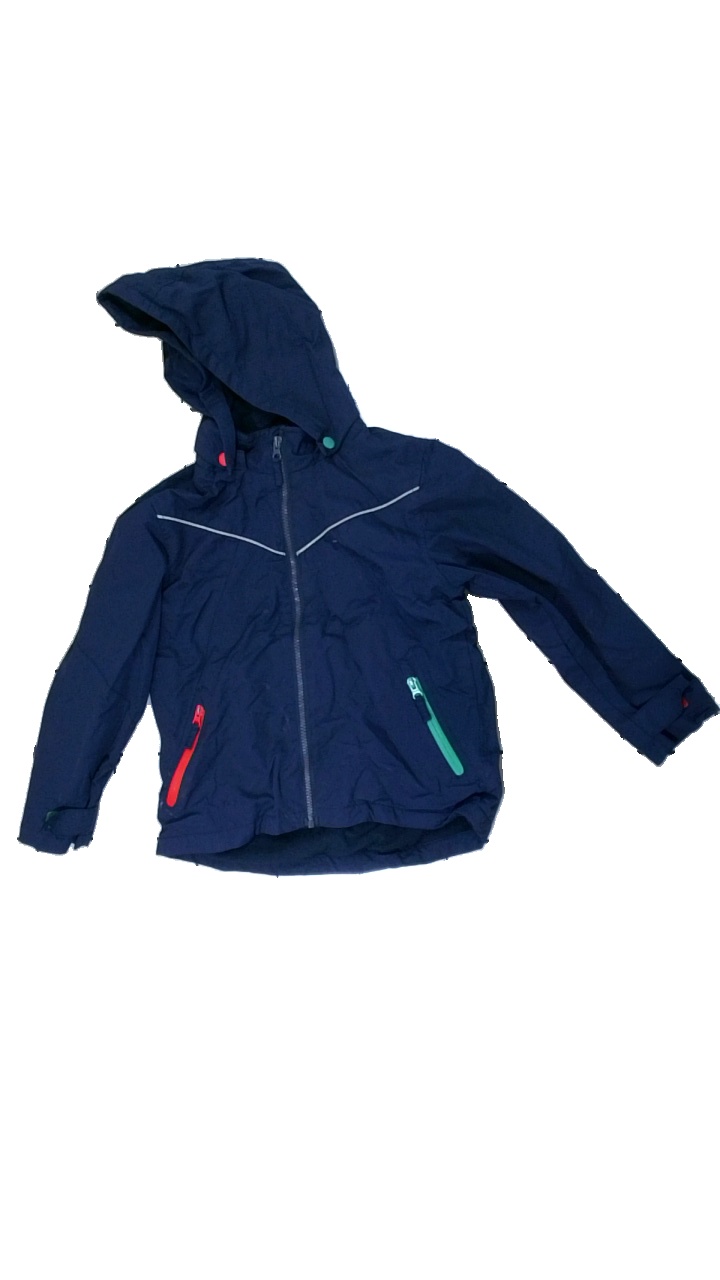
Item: Jacket (Children)
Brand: John Lewis
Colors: Blue, Red, Green, Multicolor
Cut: Regular
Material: outer: 100% nylon, lining: 100% polyester
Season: All
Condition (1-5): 3
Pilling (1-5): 3
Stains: Minor
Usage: Export
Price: <50